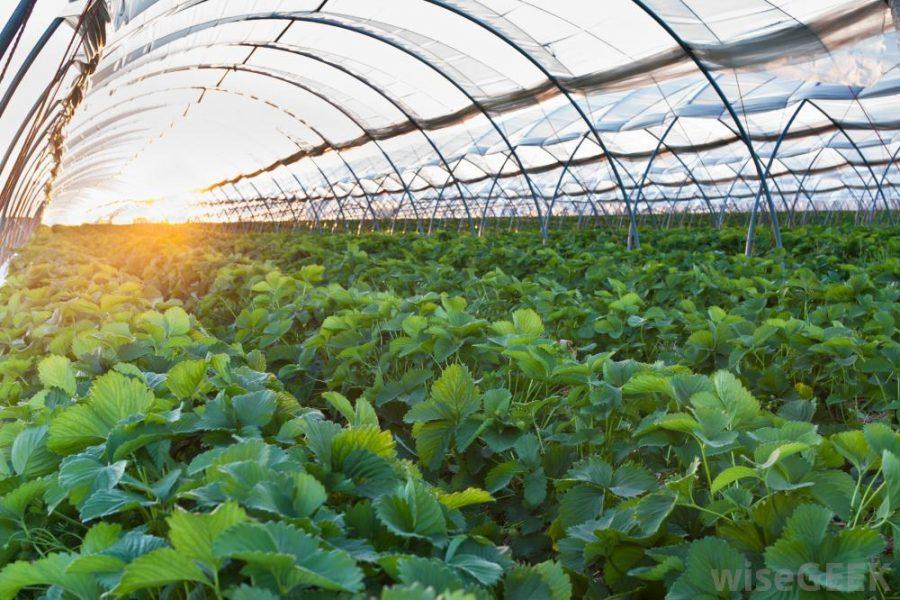
Ndani ya nyumba ya kulimia, kuna mimea yenye majani ya kijani kibichi inayopandwa kwa mstari.
Mwanga wa jua unaangaza kutoka upande mmoja ikisaidia mimea kustawi kwa joto linaloipitia.
Muundo wa paa la plastiki unaonekana ukizuia mvua na joto kali
huku ukiruhusu mwanga kuingia.